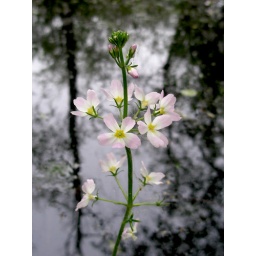
This delicate flower grows in the shadow in dark gloomy water of the moor.